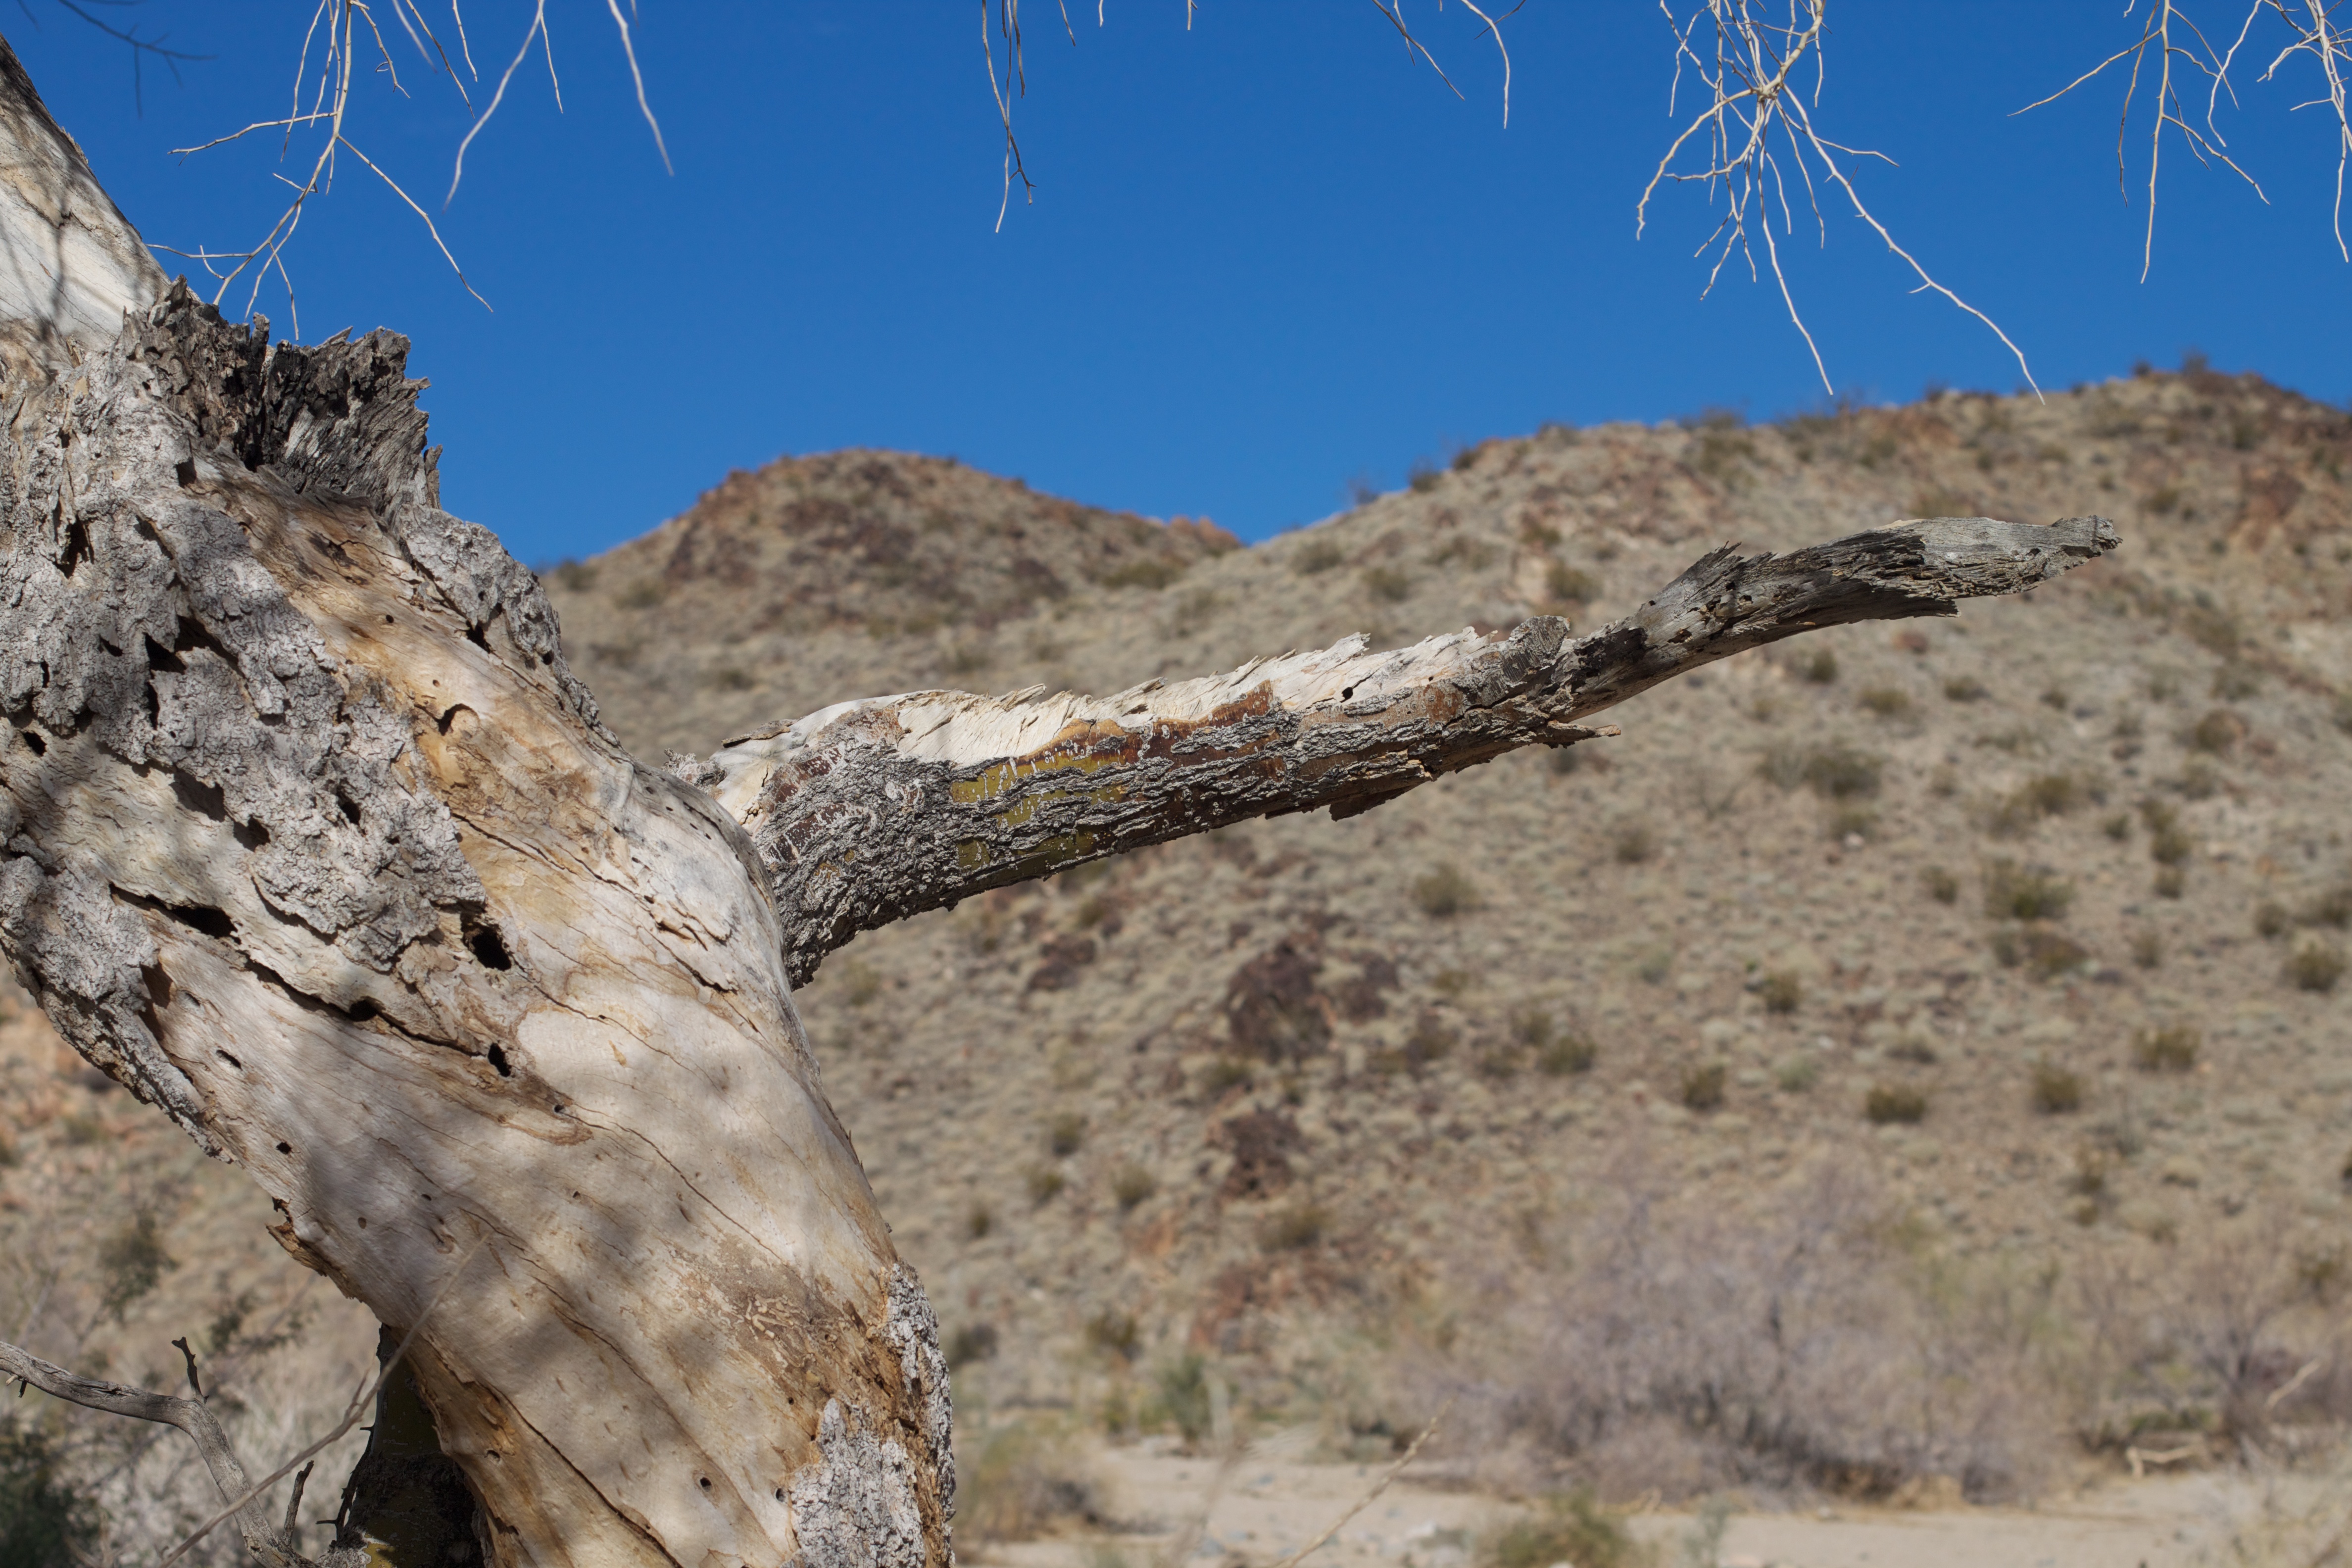
landscape, tree, rock, wilderness, mountain, adventure, valley, mountain range, formation, ridge, geology, plateau, wadi, mountainous landforms